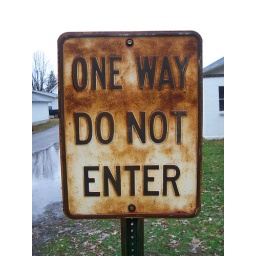
A rusty sign saying &amp;quot;One Way Do Not Enter&amp;quot; in Ashley, Ohio.